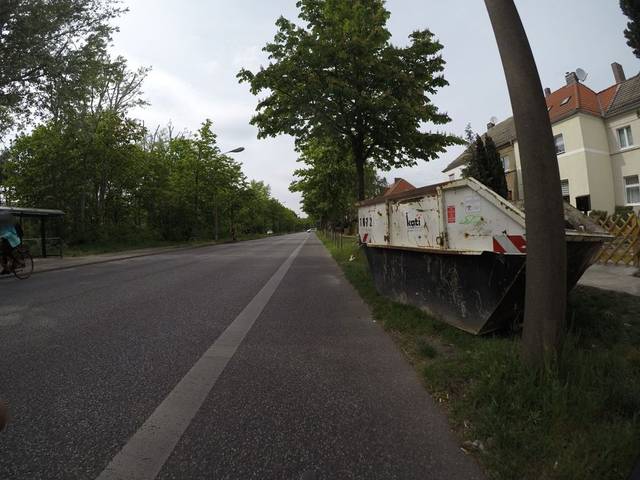
Region: Germany
Coordinates: 52.457, 13.501